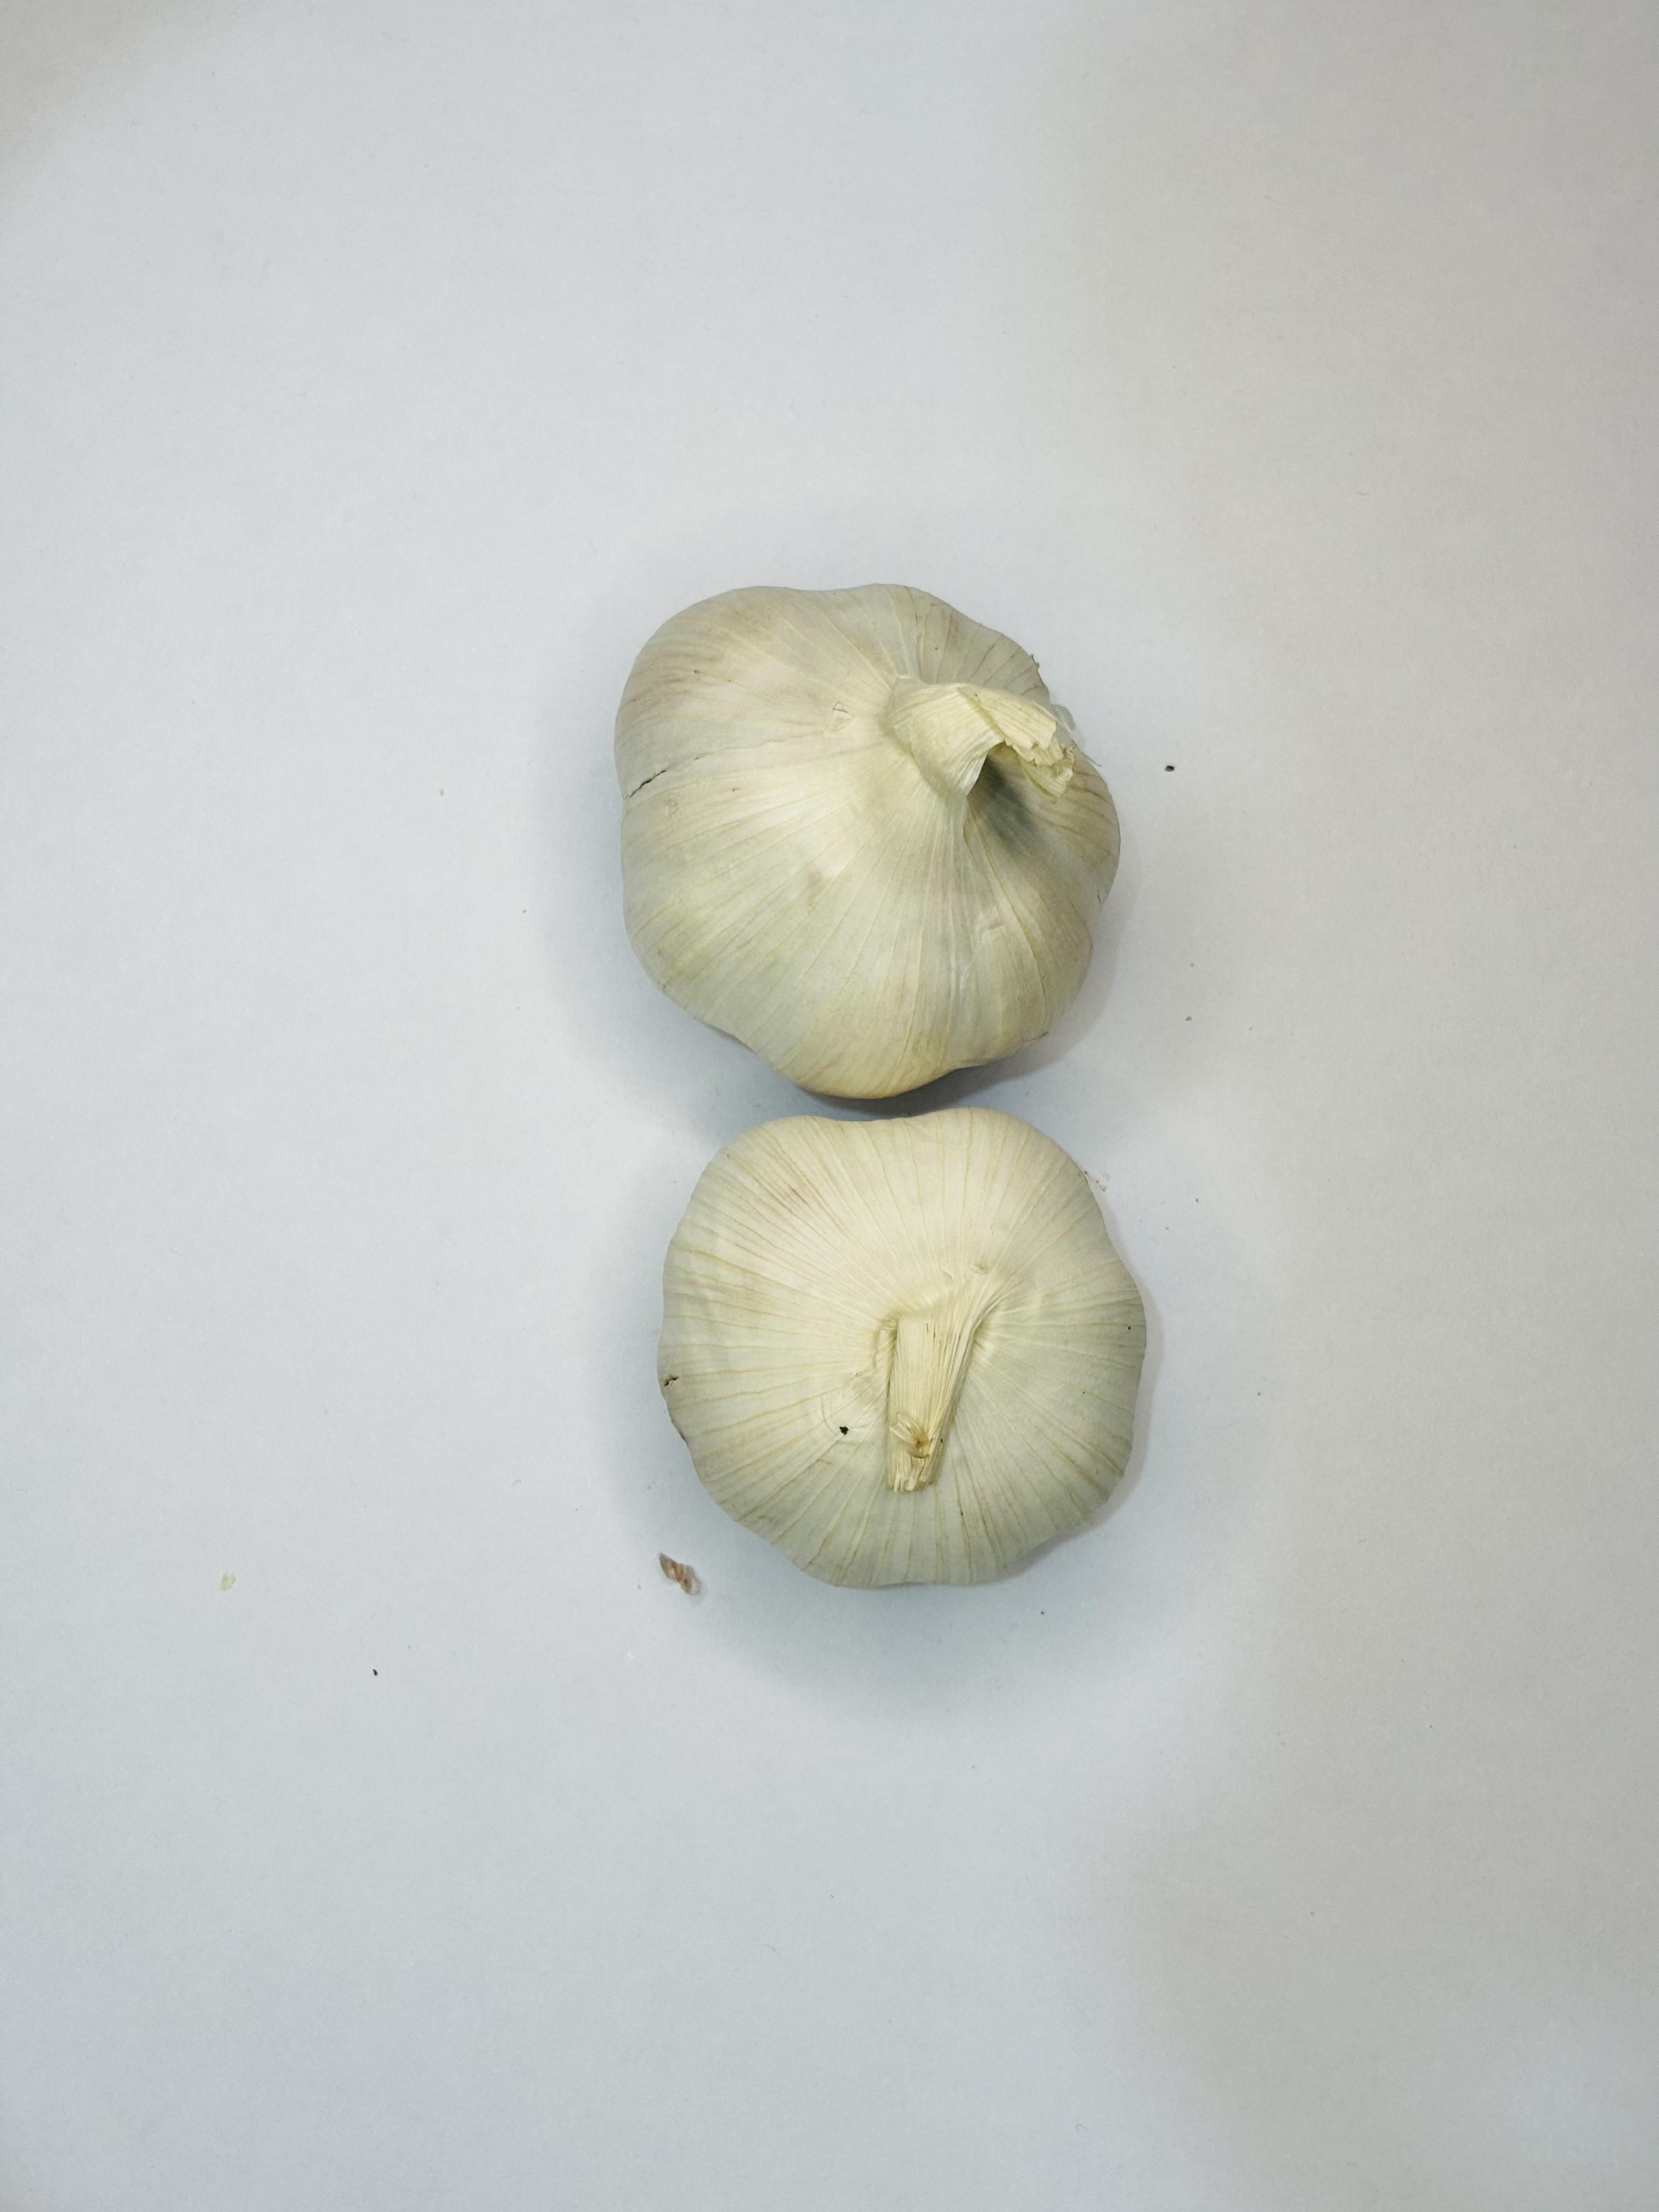
Label: Garlic